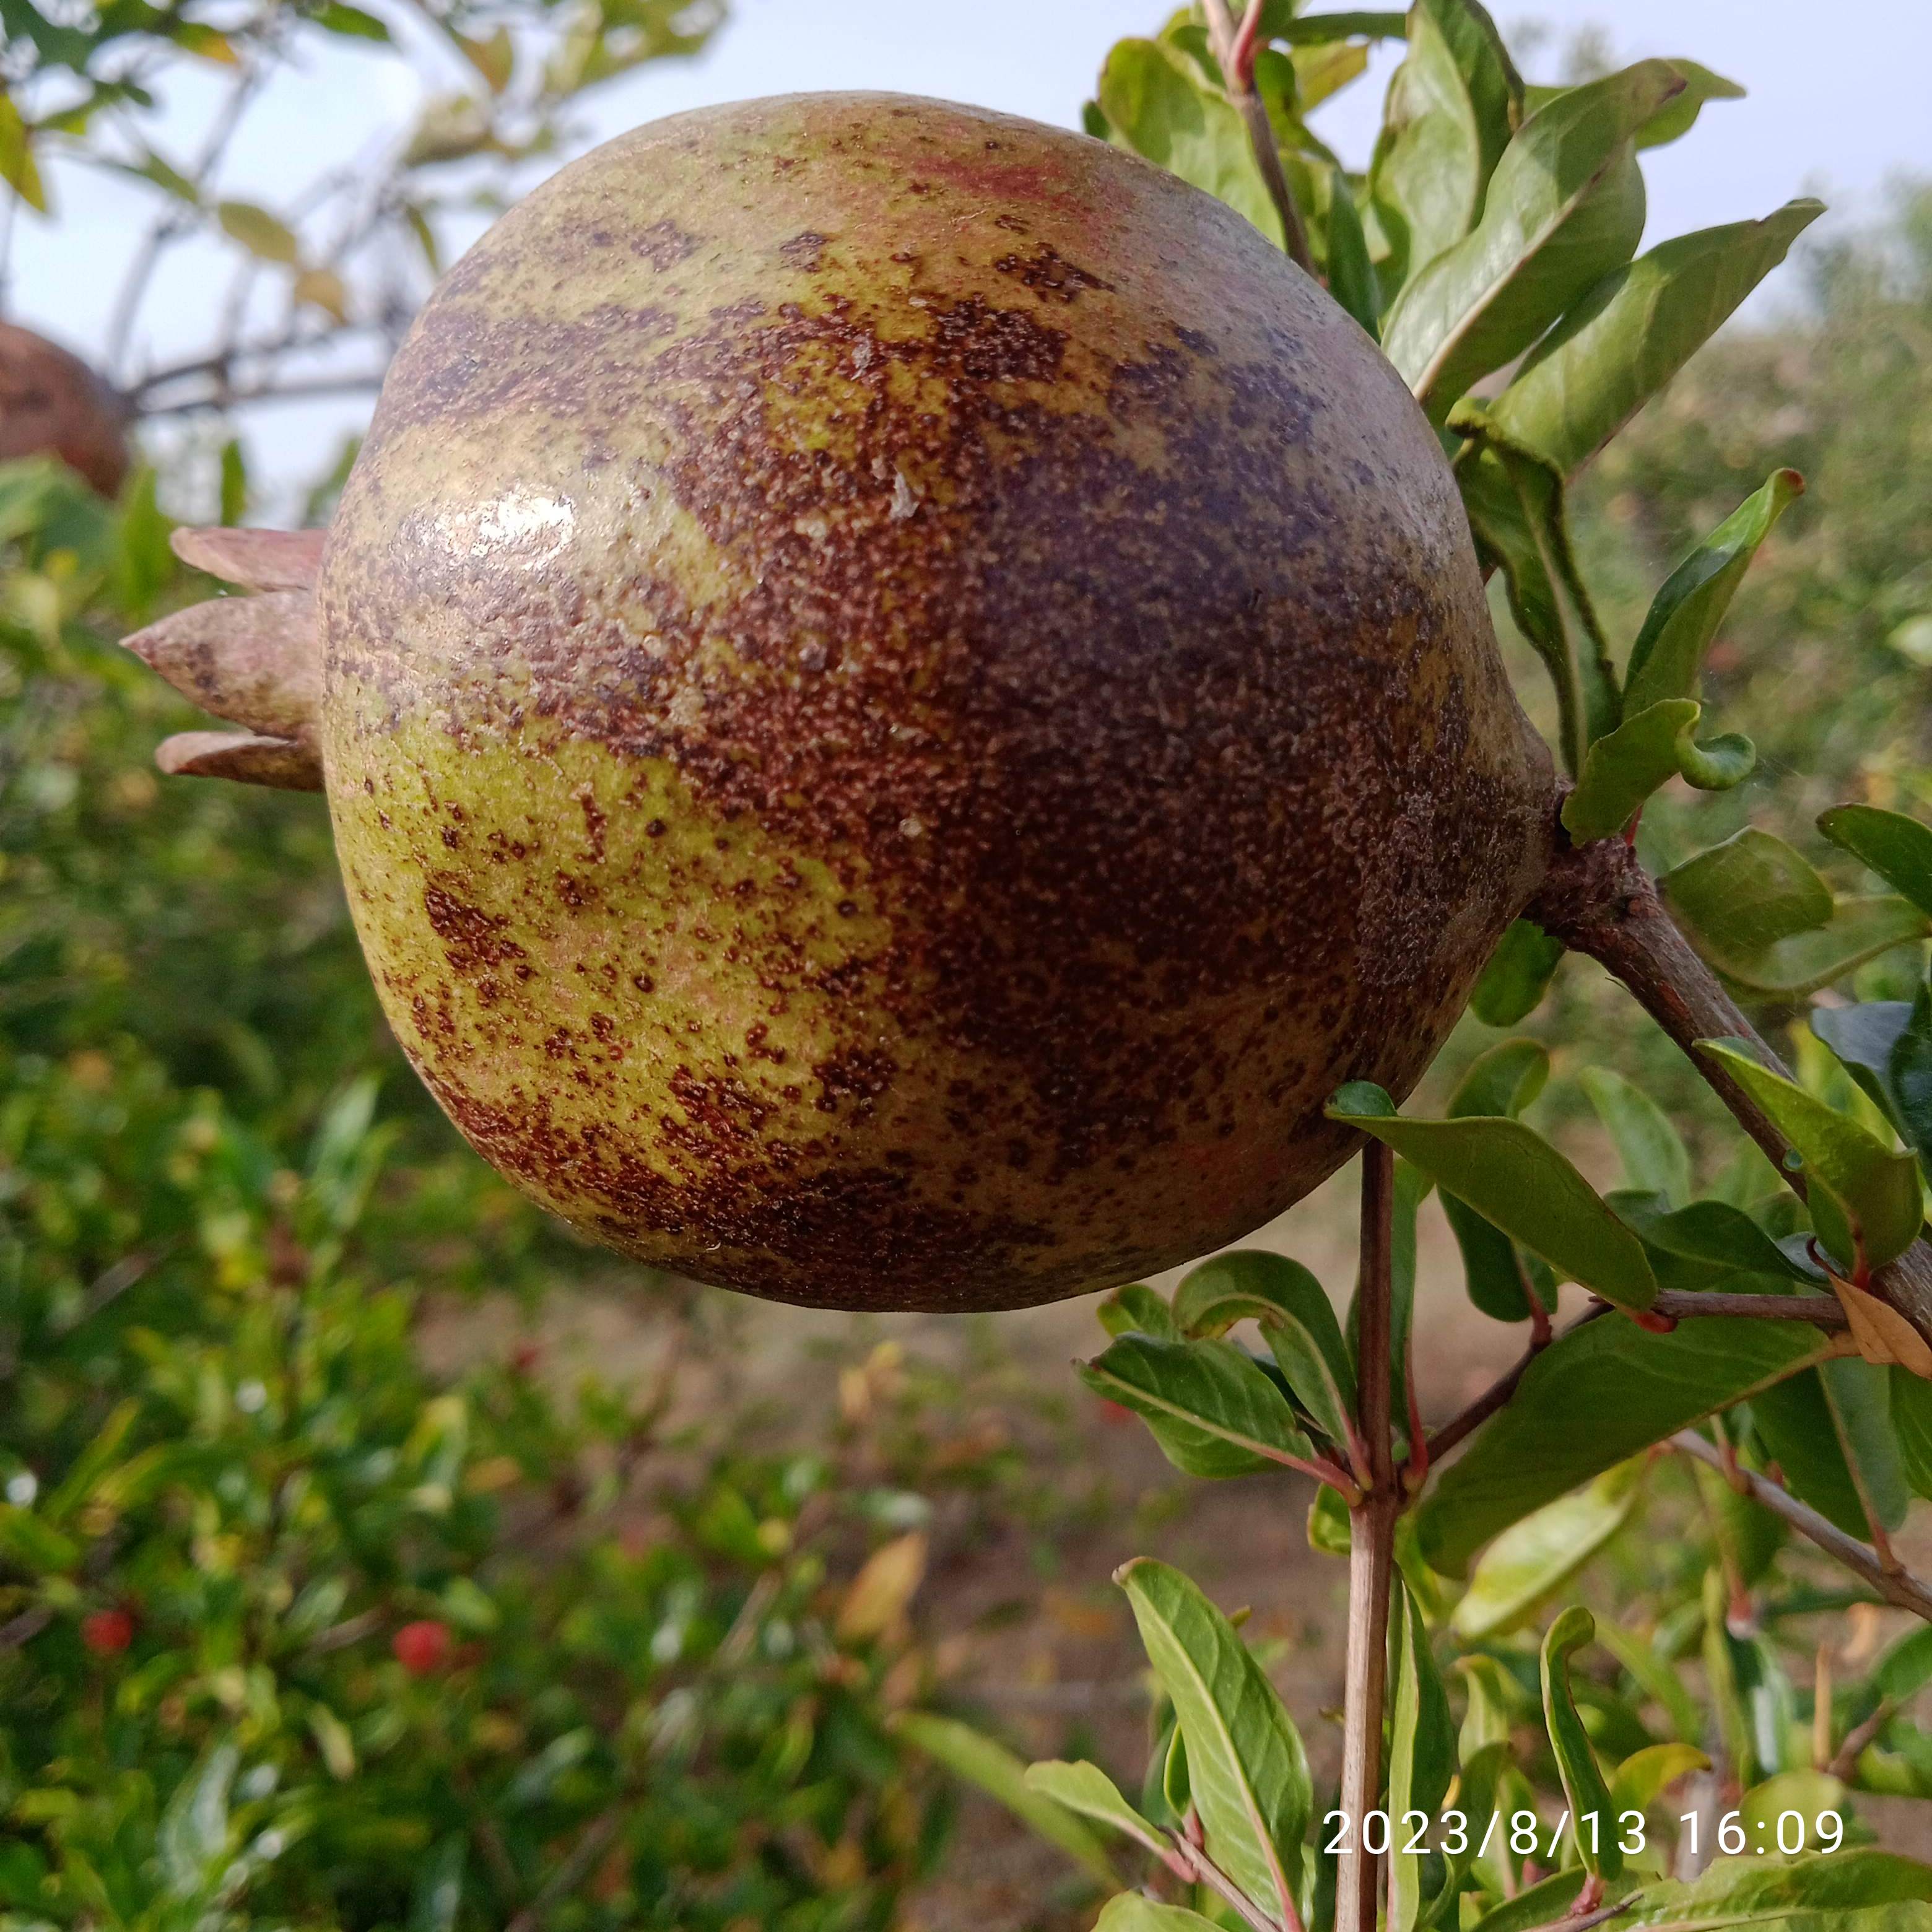
Label: Cercospora